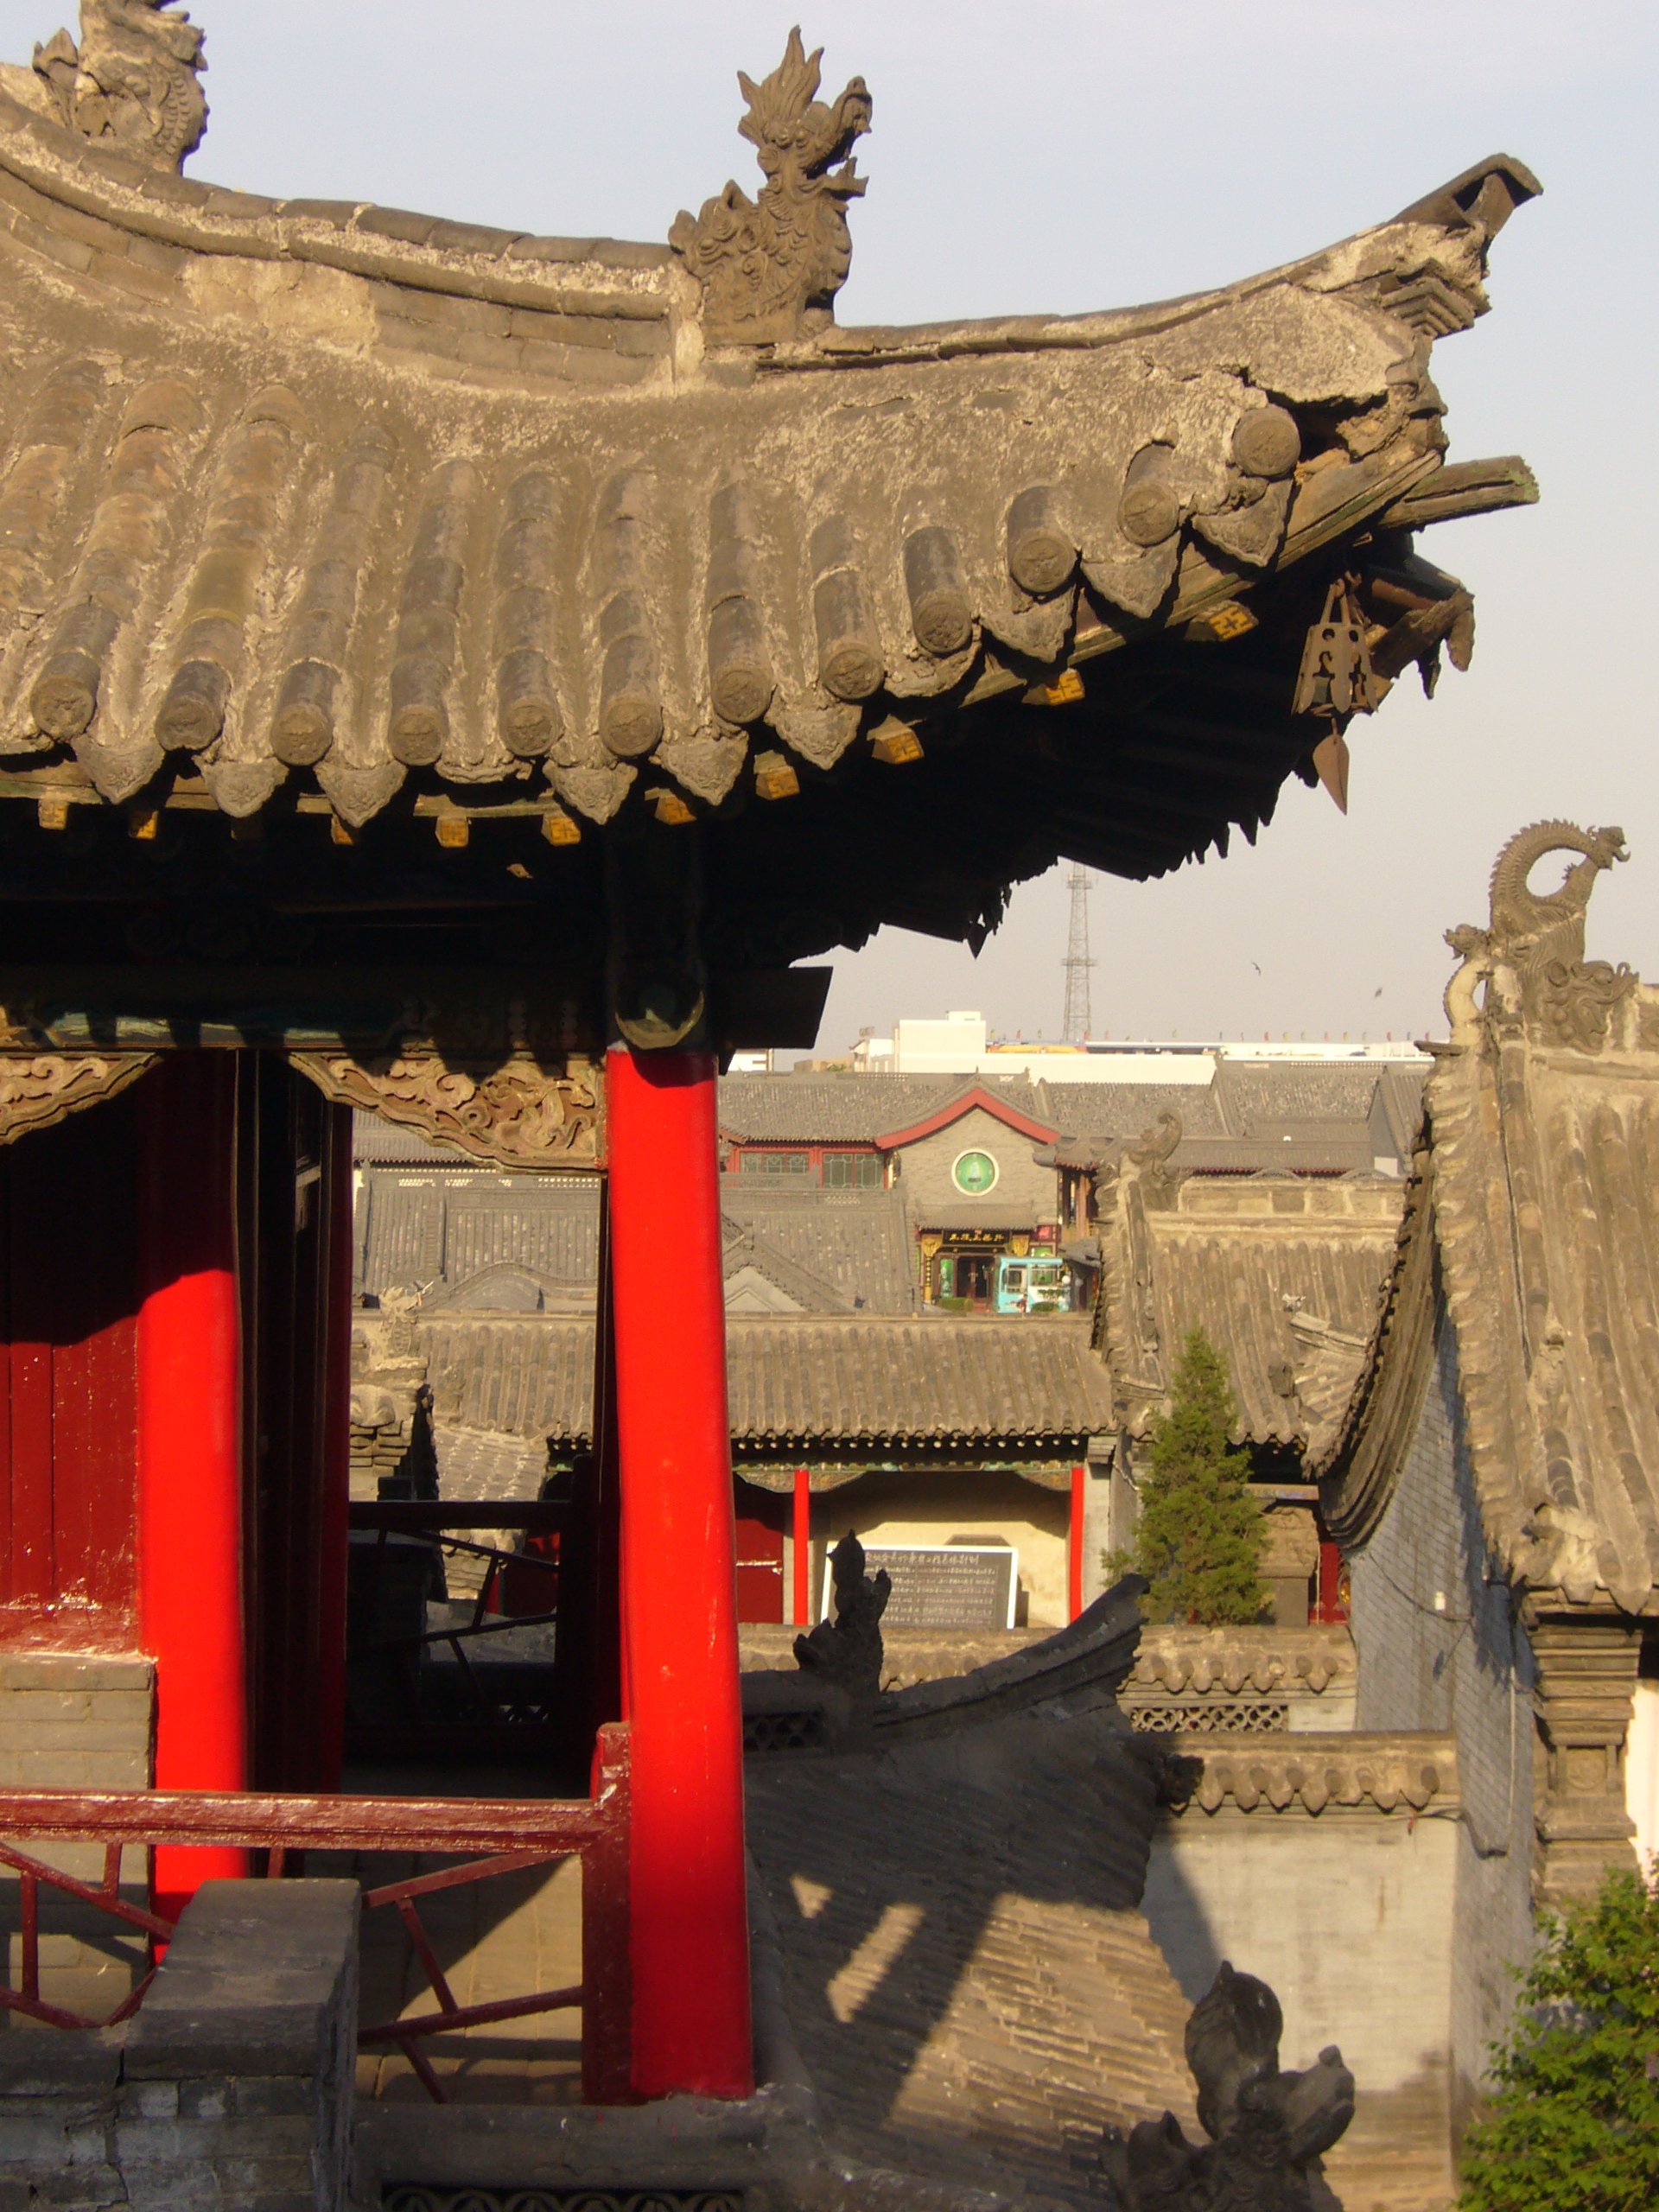
roof, city, home, travel, place of worship, temple, shrine, china, hindu temple, ancient history, shinto shrine, hohhot